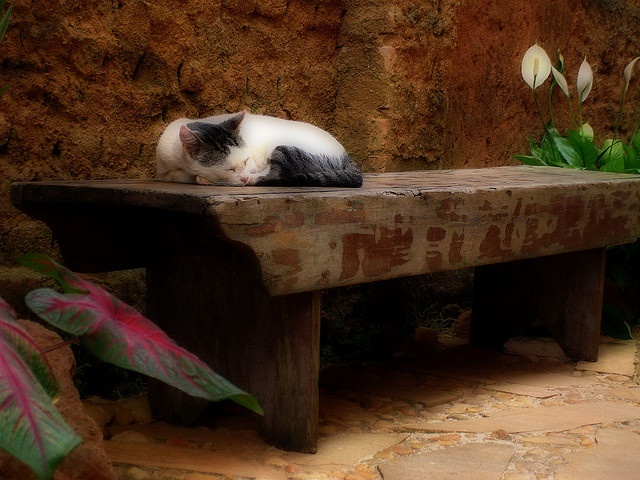
a cat seated on a bench that is near flowers
A cat is sleeping soundly on a long table.
A white and grey cat laying on a wooden bench.
A cat lying on a bench near a brick wall.
A black and white cat dozes on an old wooden bench.